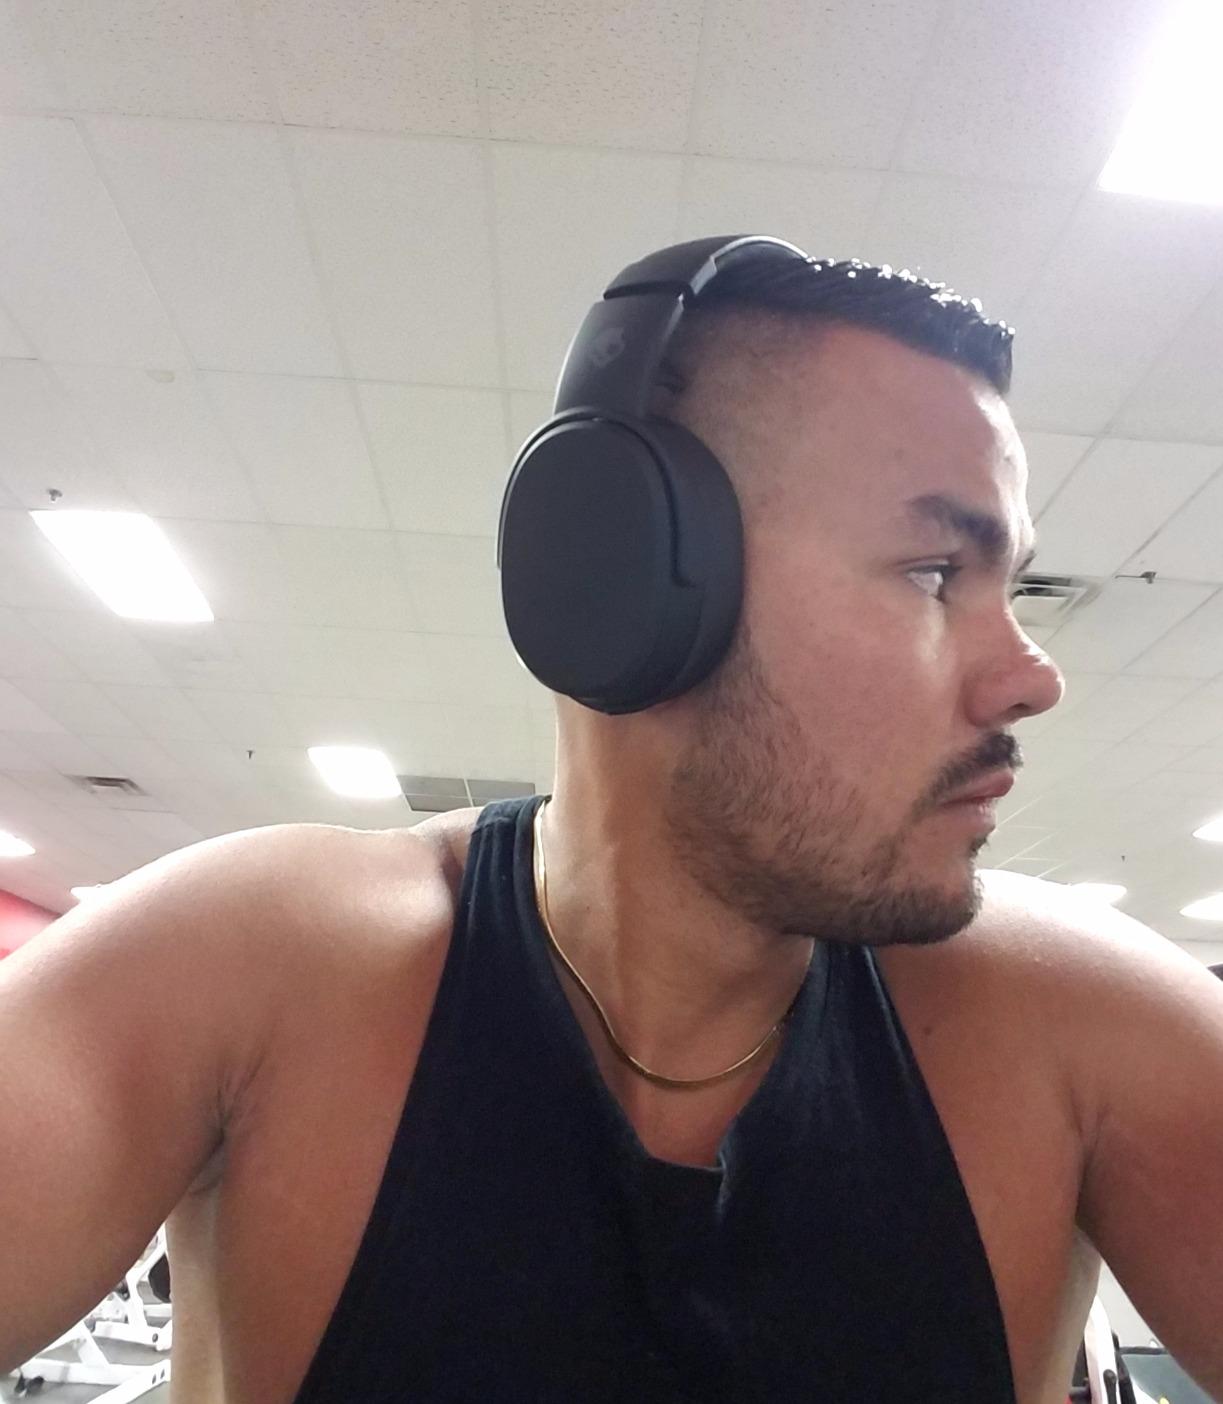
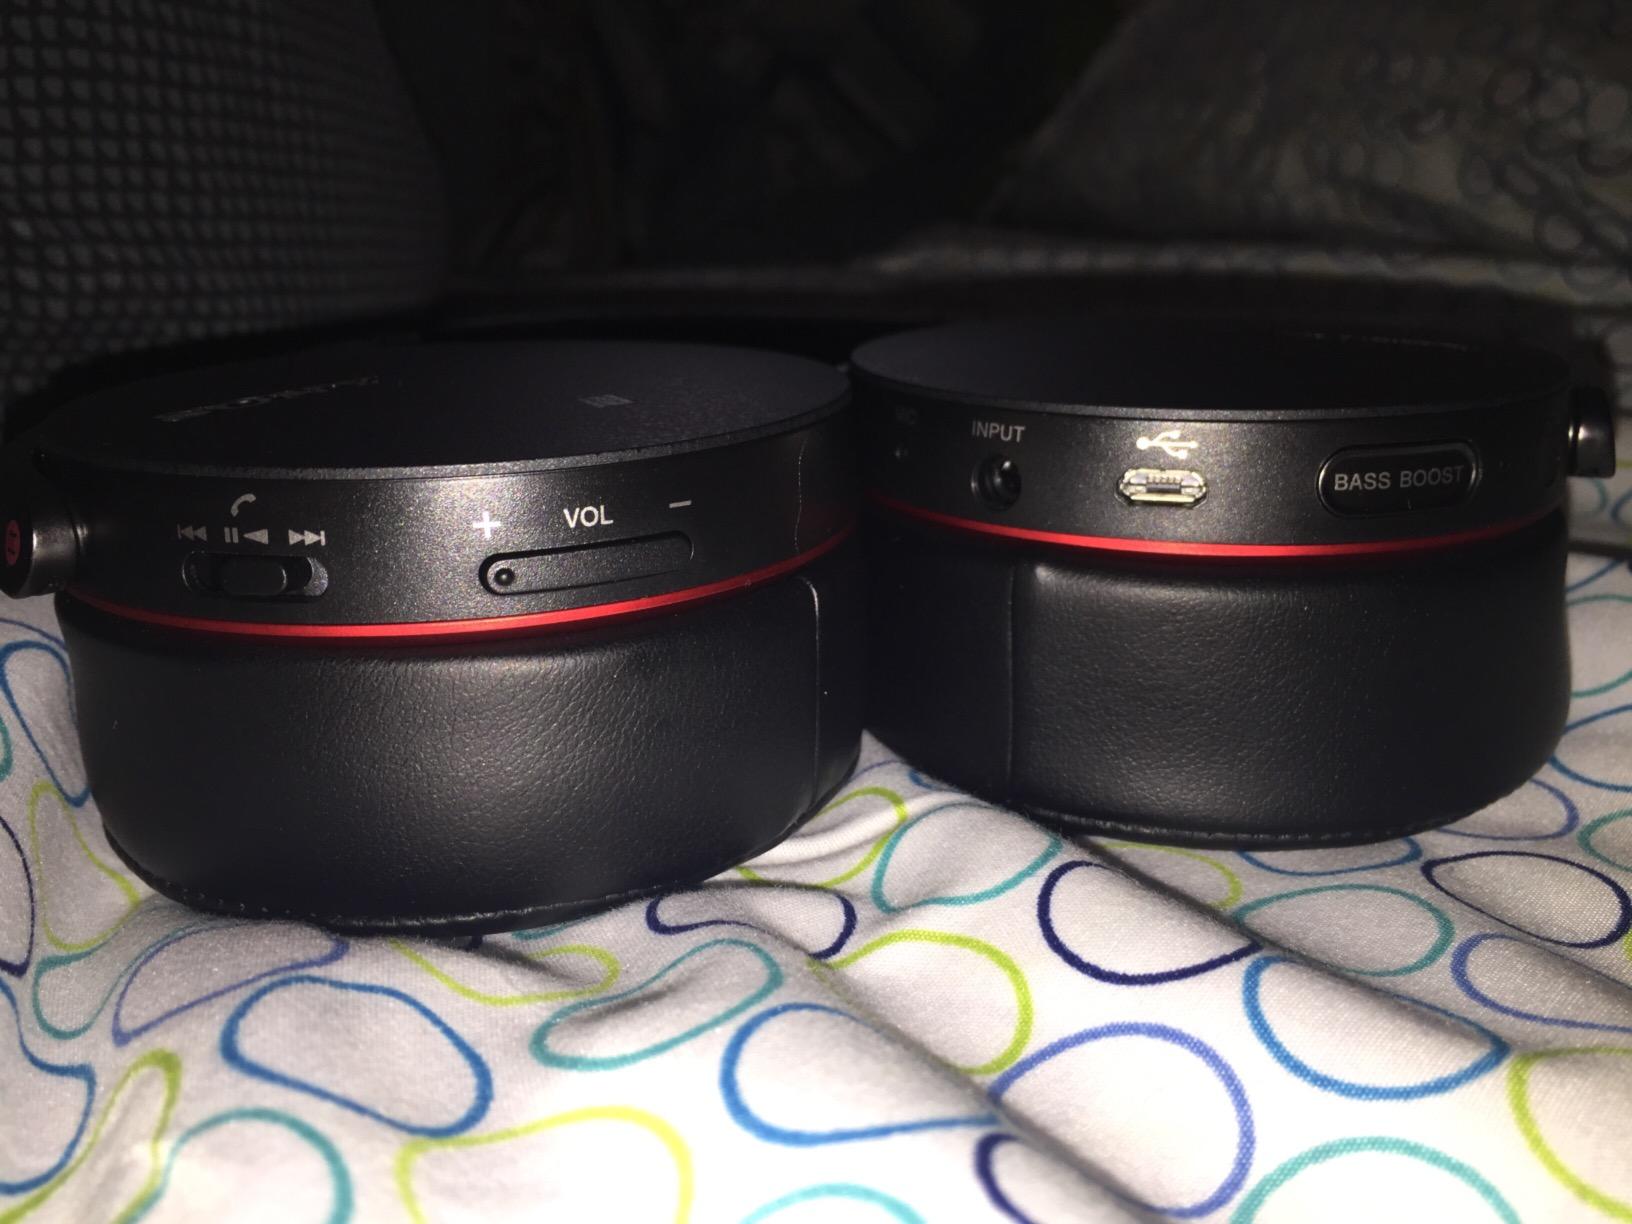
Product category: headphones
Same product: no